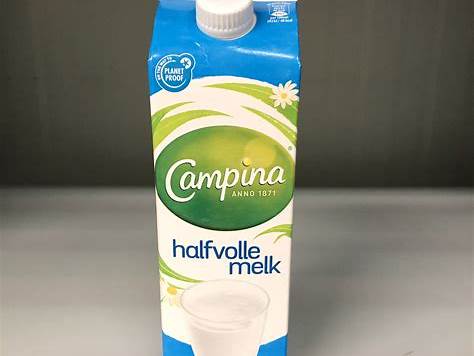
Label: cardboard